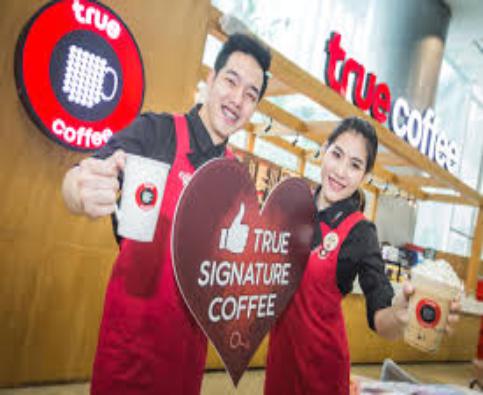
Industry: Food